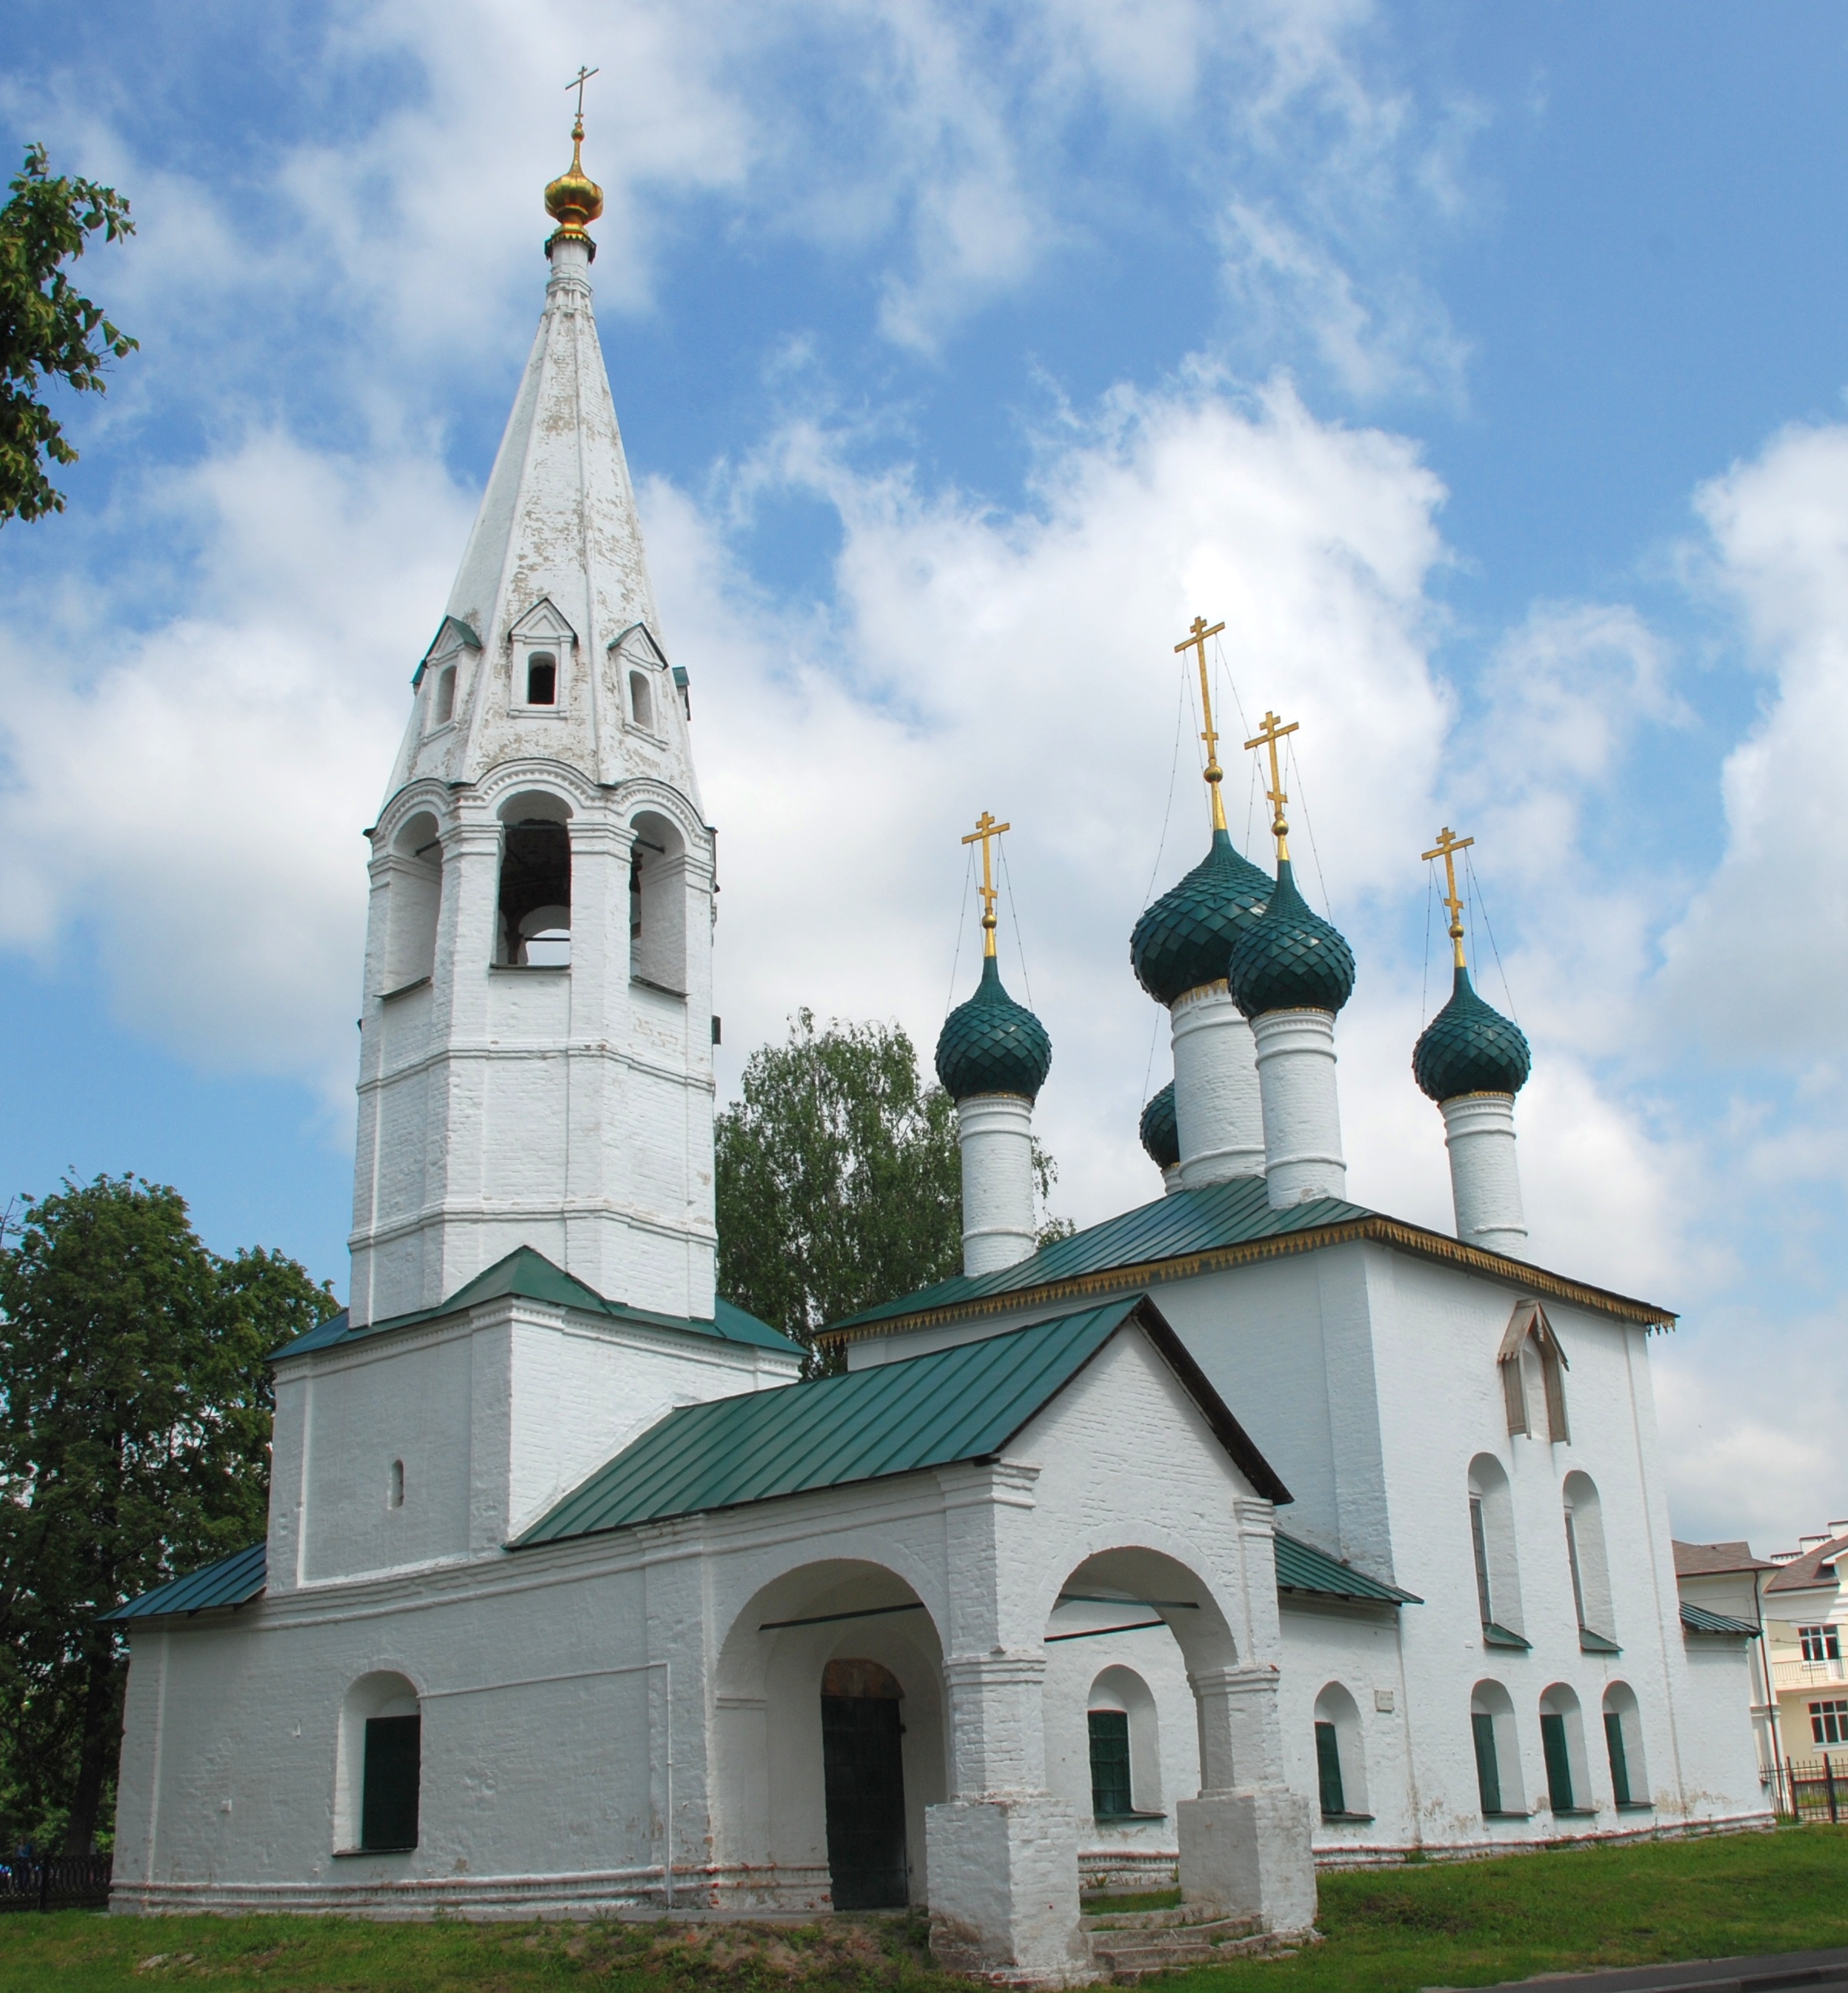
building, city, cityscape, church, cathedral, chapel, nikon, place of worship, bell tower, temple, spire, steeple, monastery, dome, russia, d80, cityscapes, 18135mmf3556g, nikond80, yaroslavl, spanish missions in california